Alcoholic cardiomyopathy

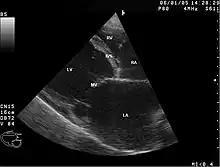
Labeled chambers

The prognosis is influenced by several factors, including the amount of alcohol and the time period over which it has been consumed, the presence or absence of dysrhythmias such as atrial fibrillation, and the width of the QRS complex. Some indications of poor prognosis include the following: patients with QRS > 120, patients who continue to consume alcohol for prolonged periods. Consumption of alcohol is directly related to the amount of alcohol consumed and length of consumption. Indicators of good prognosis include the following: successfully quitting the consumption of alcohol (associated with decreased hospital admissions), and patient compliance with beta blockers. Mortality is between 40–80% 10 years post-diagnosis.